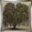
Label: willow_tree